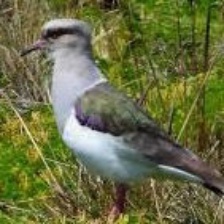
Species: ANDEAN LAPWING
Scientific name: VANELLUS RESPLENDENS